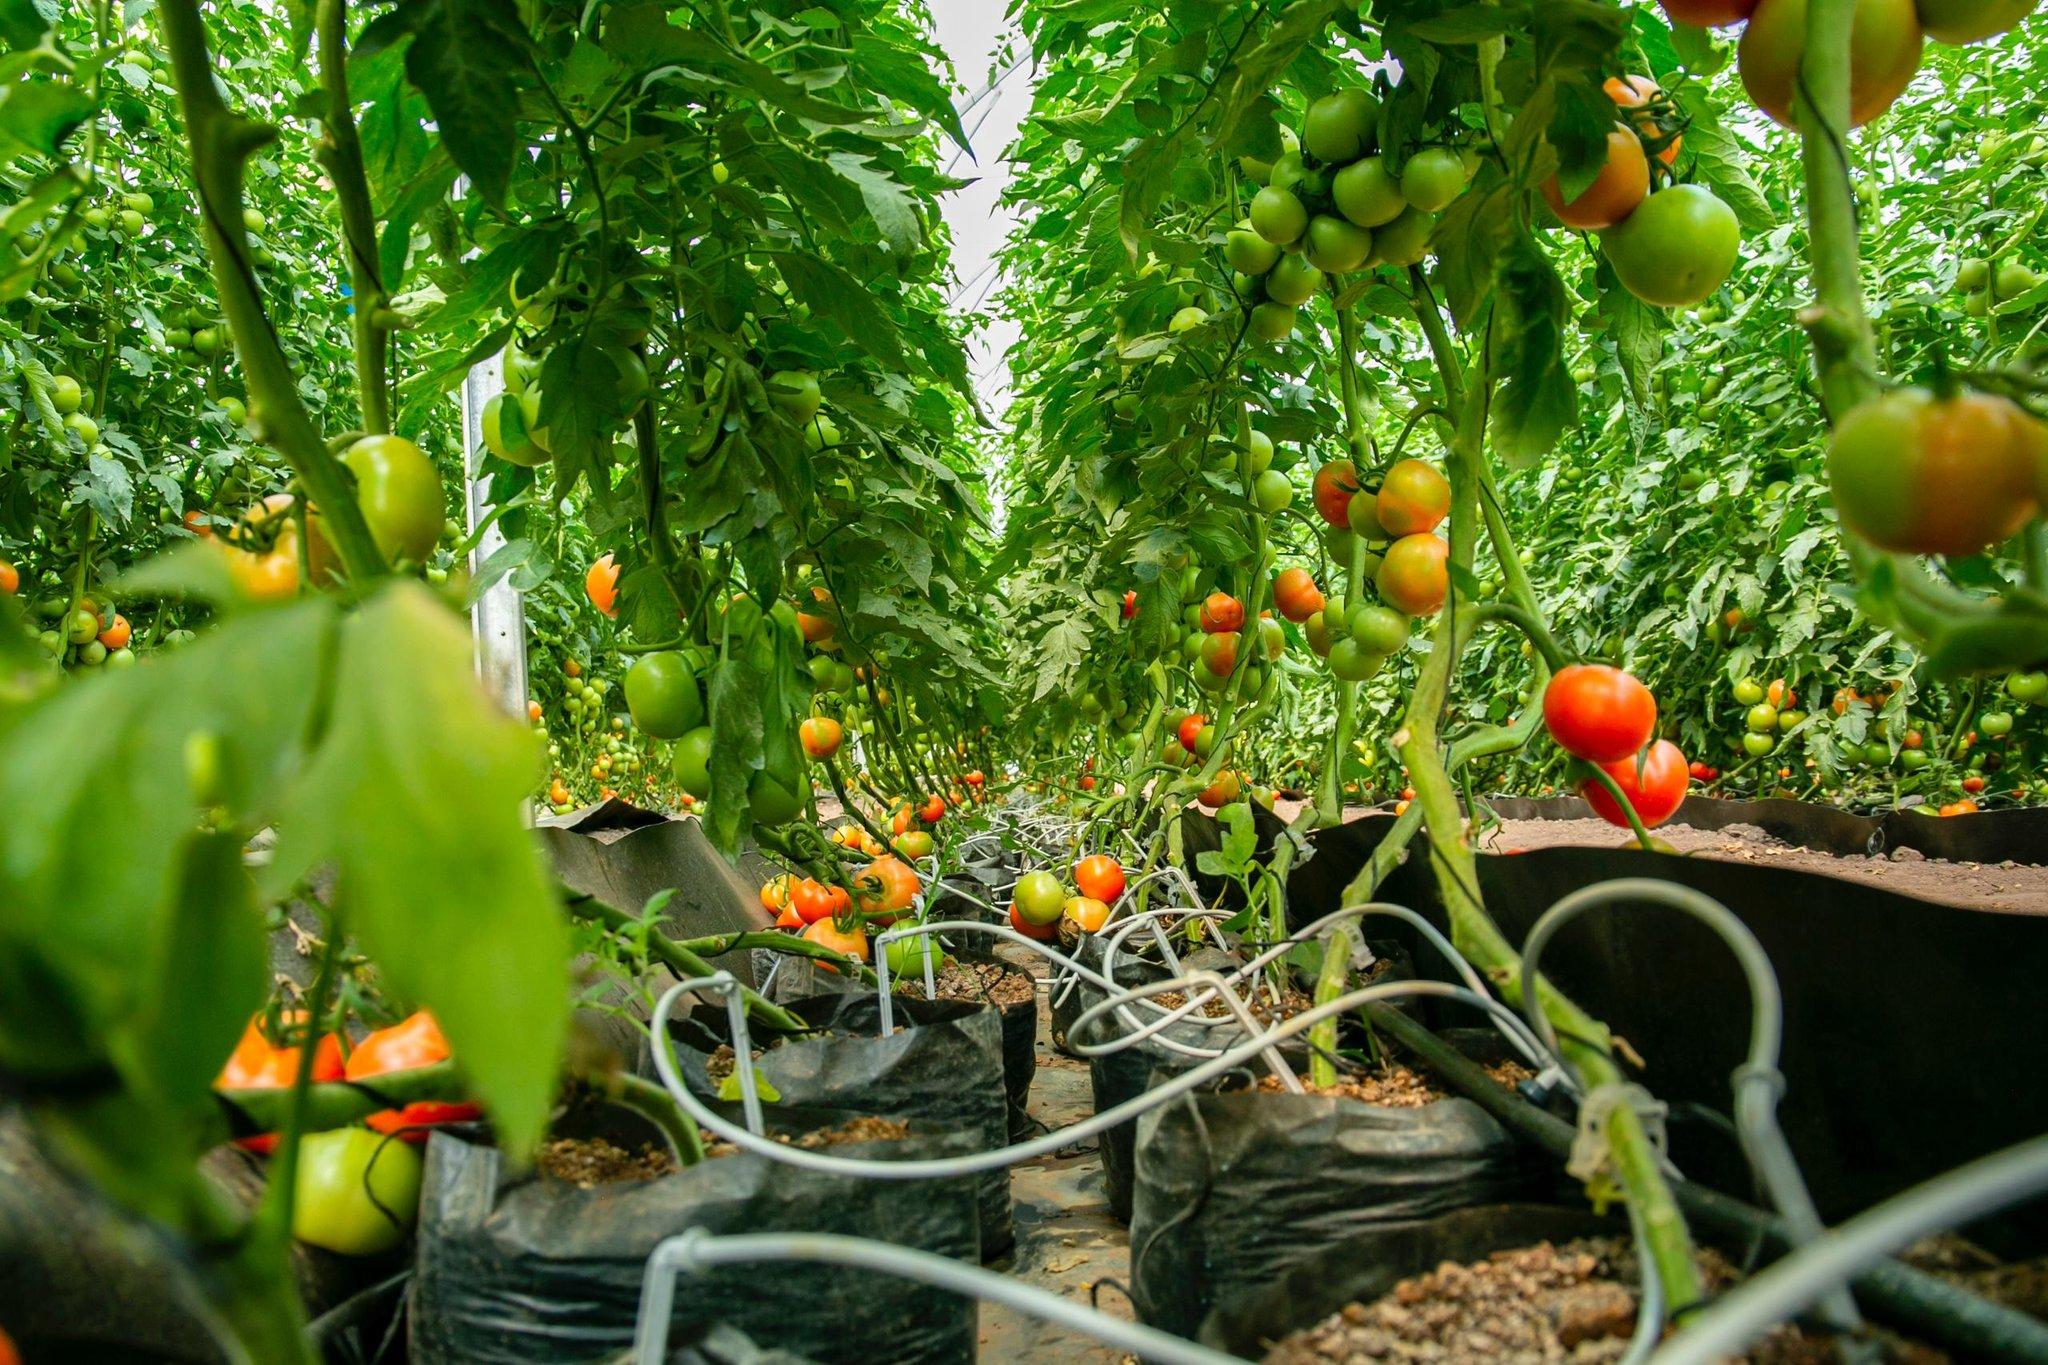
Kilimo cha kisasa ambapo nyanya zimeoteshwa kwenye mifuko ya rangi nyeusi iliyojazwa udongo, zimezaa vizuri nyingine zimekomaa baadae huvumwa na kupelekwa sokoni kuuzwa ili kujipatia kipato.